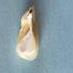
Maize quality: Bad